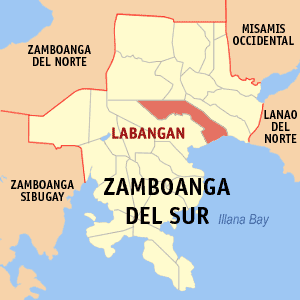
Labangan est une localité de la province du Zamboanga du Sud, aux Philippines. En 2015, elle compte 41 790 habitants.